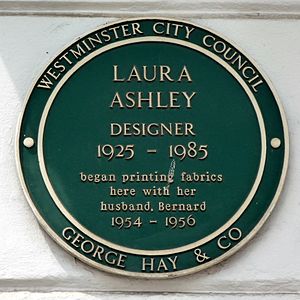
Laura Ashley
Minneplate for Laura Ashley
Laura Ashley var en walisisk designer. Hun startede i 1953 med at producere hovedtørklæder i Audrey Hepburn-stil. I 1968 åbnede hun og hendes mand, Bernard Albert Ashley, egen butik i London.